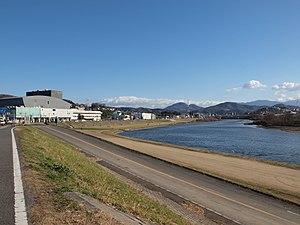
Le fleuve Yamato est un cours d'eau du Japon qui traverse les préfectures de Nara et Osaka avant de se jeter dans la baie d'Osaka.